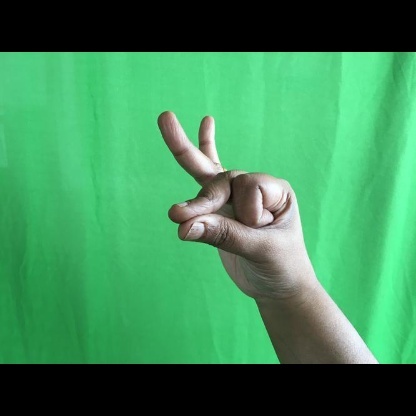
Mudra: Bramaram